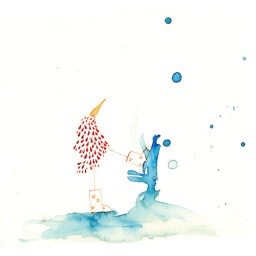
bird in water boots 2